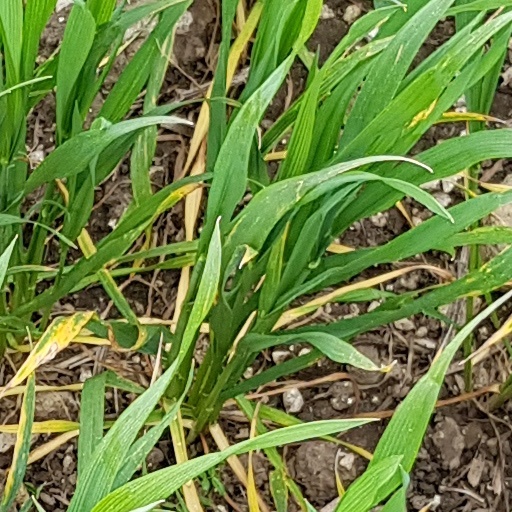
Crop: wheat